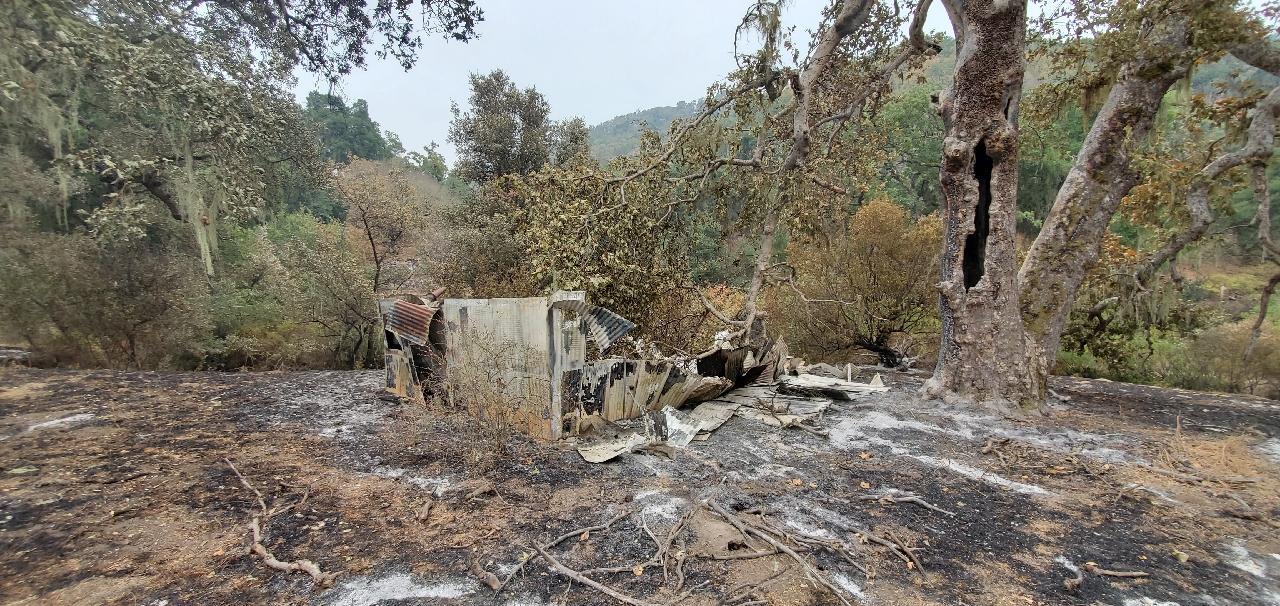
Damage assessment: destroyed